Glåmos Municipality

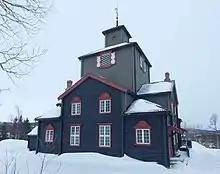
View of Glåmos Church

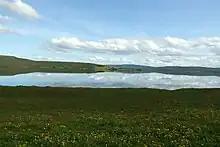
View of rural Glåmos

The parish of Glåmos was established as a municipality on 1 January 1926 when the large Røros Municipality was split into four parts: Brekken Municipality (population: 1,098) in the northeast, Glåmos Municipality (population: 983) in the north, Røros landsogn (population: 701) in the south and west, and the central area surrounding the town of Røros (population: 2,284) remained as a much smaller Røros Municipality.